1913 London County Council election

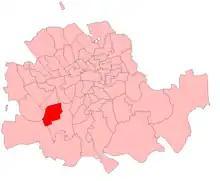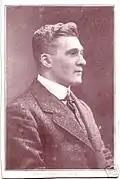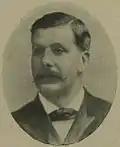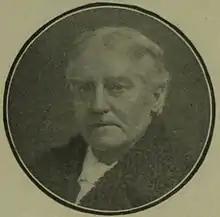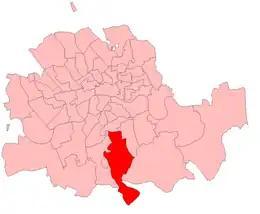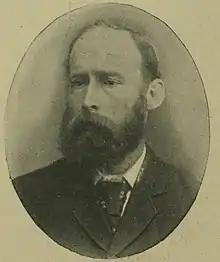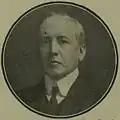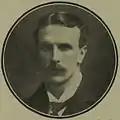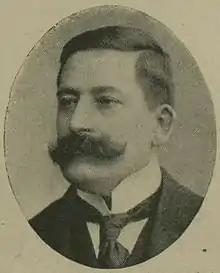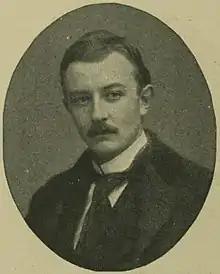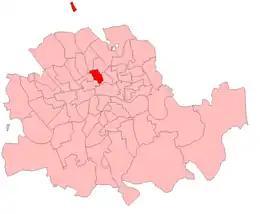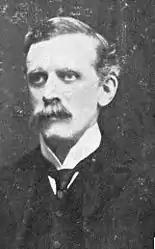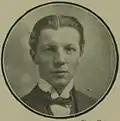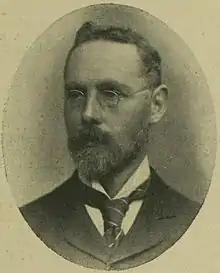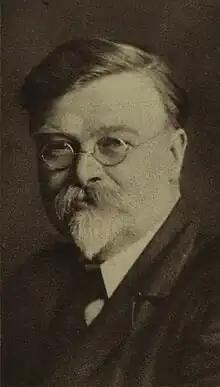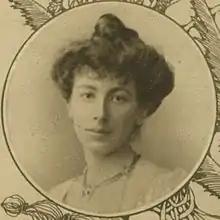
Battersea
Montefiore
Smith
Headlam
Dulwich
Taylor
Dowton
Norman
Hemphill
Phillimore
Finsbury Central
Cotton
Lygon
Waterlow
Hume
Adler
Hackney North
Hackney South
Hammersmith
Smallwood
Islington North
Williams
Jephson
Bentham
Kensington South
Gray
Benn
Morrow
Bellairs
Thynne
Marylebone West
Dawes
Cheylesmore
Pilditch
Yeo
Gosling
Hardy
Johnson
Sanders

In addition to the 124 councillors the council consisted of 20 county aldermen. Aldermen were elected by the council, and served a six-year term. Half of the aldermanic bench were elected every three years following the triennial council election. After the elections, there were ten aldermanic vacancies and the following alderman were appointed by the newly elected council on 13 March 1913;